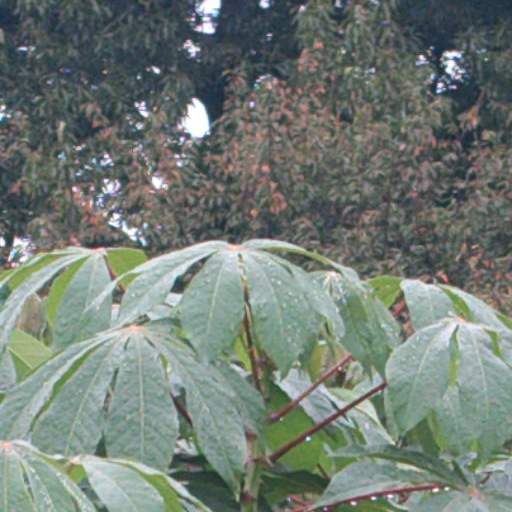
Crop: cassava